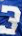
Number: 3